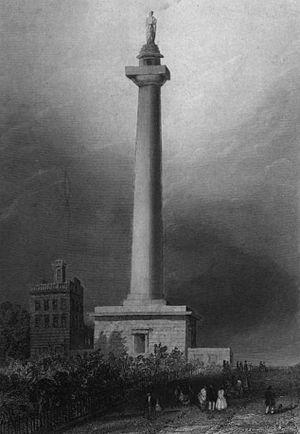
Enrico Causici, né à Vérone en 1790 et mort à La Havane en août 1833, est un sculpteur italien du XIXᵉ siècle.